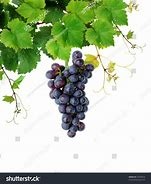
Label: grape